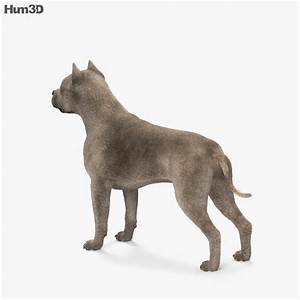
Label: cane